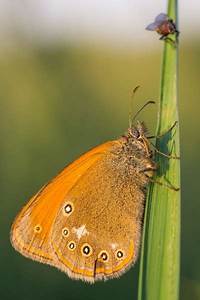
Label: butterfly